Late Night with the Devil

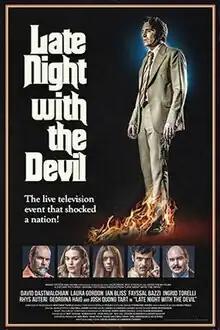
Theatrical release poster

Late Night with the Devil is a 2023 independent supernatural horror film written, directed, and edited by Colin and Cameron Cairnes. It stars David Dastmalchian, Laura Gordon, Ian Bliss, Fayssal Bazzi, Ingrid Torelli, Rhys Auteri, Georgina Haig, and Josh Quong Tart. Incorporating elements of analog horror, "found footage" and documentary filmmaking, the film follows the events of a late-night talk show episode aired on the night of Halloween 1977, during which the host attempts to boost ratings by inviting an allegedly possessed girl onto the show.